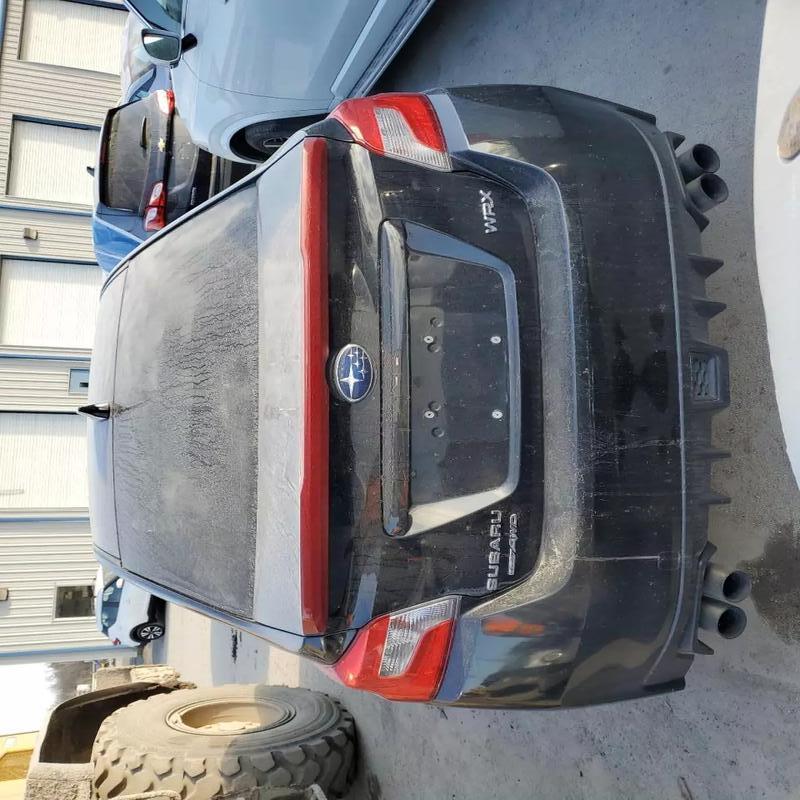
Aucun dommage détecté.
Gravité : aucun